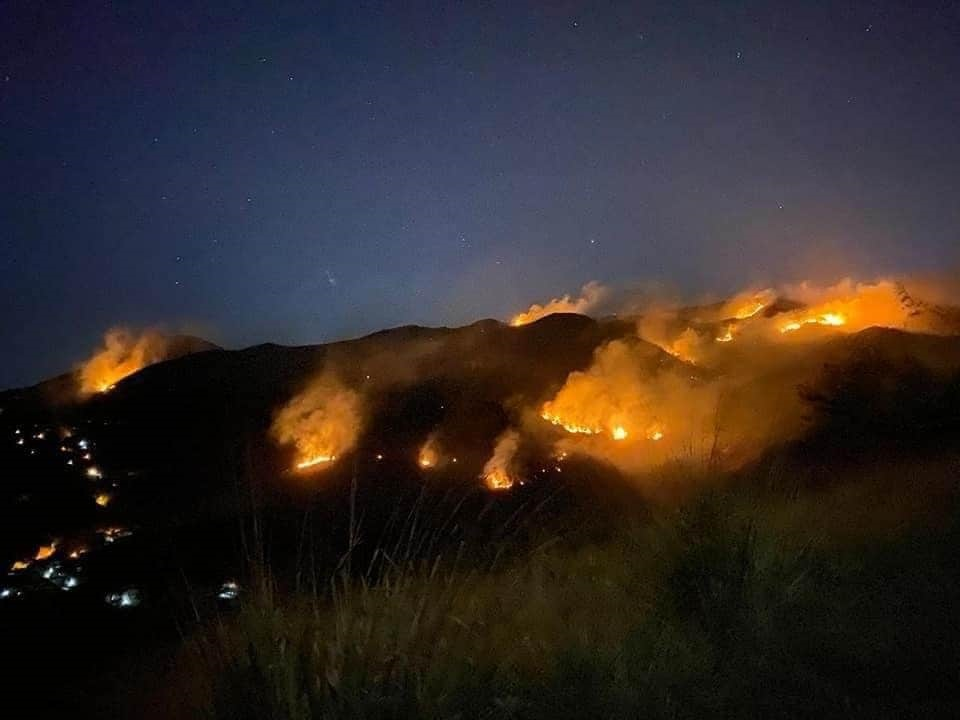
Fire: yes
Smoke: yes